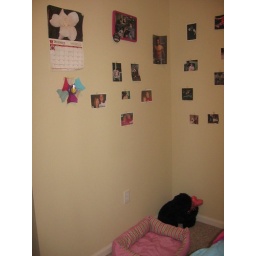
View of the end of my bed. Calender on wall, various pictures, monkey in corner, Jasmine's pink kitty bed in the floor.